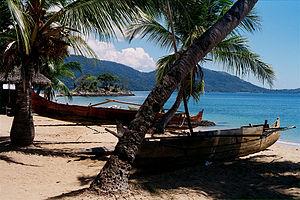
Pirogue sur la plage de Nosy Komba
Nosy Komba est une petite île volcanique située au nord-ouest de Madagascar, entre Nosy Be et la Grande Terre. Son point culminant est le volcan Antaninaomby, à 622 mètres d'altitude.